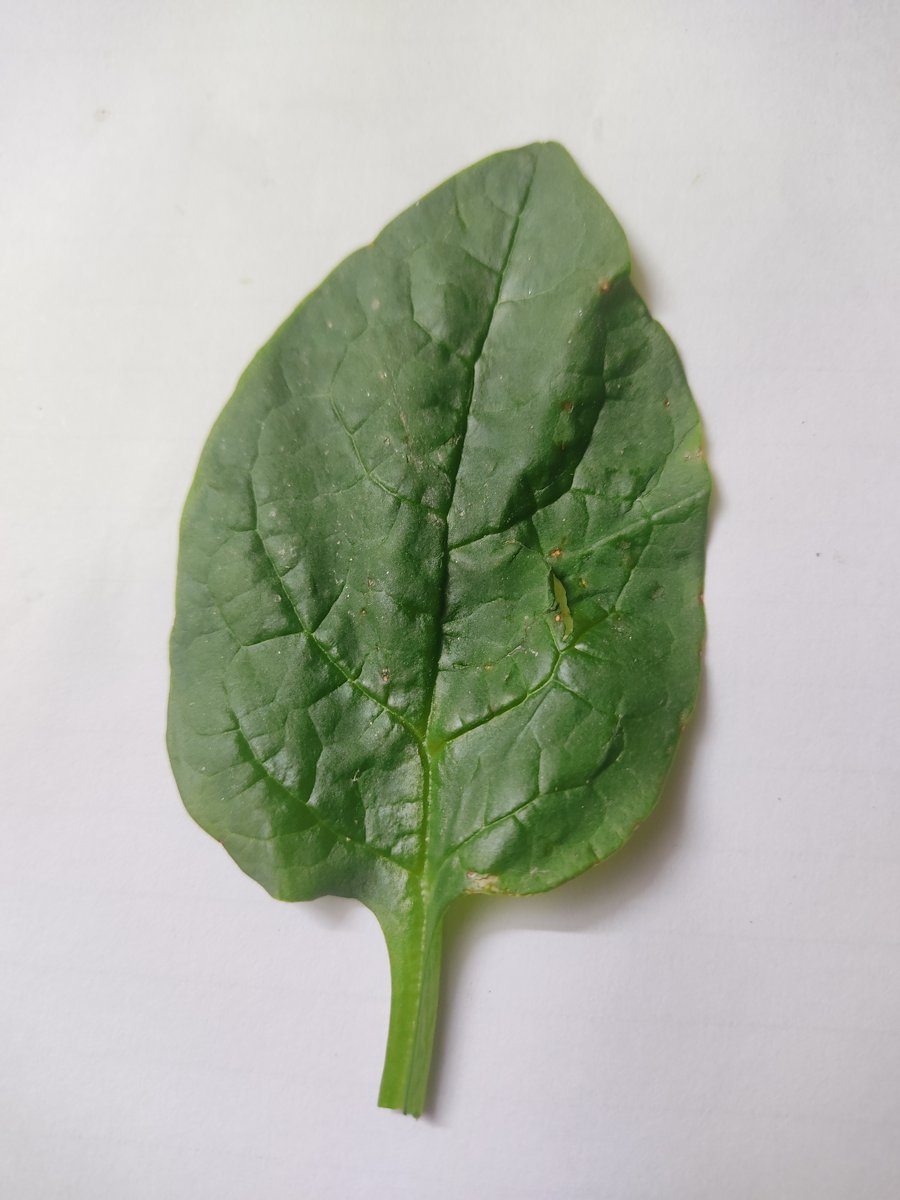
Label: Healthy-Leaf